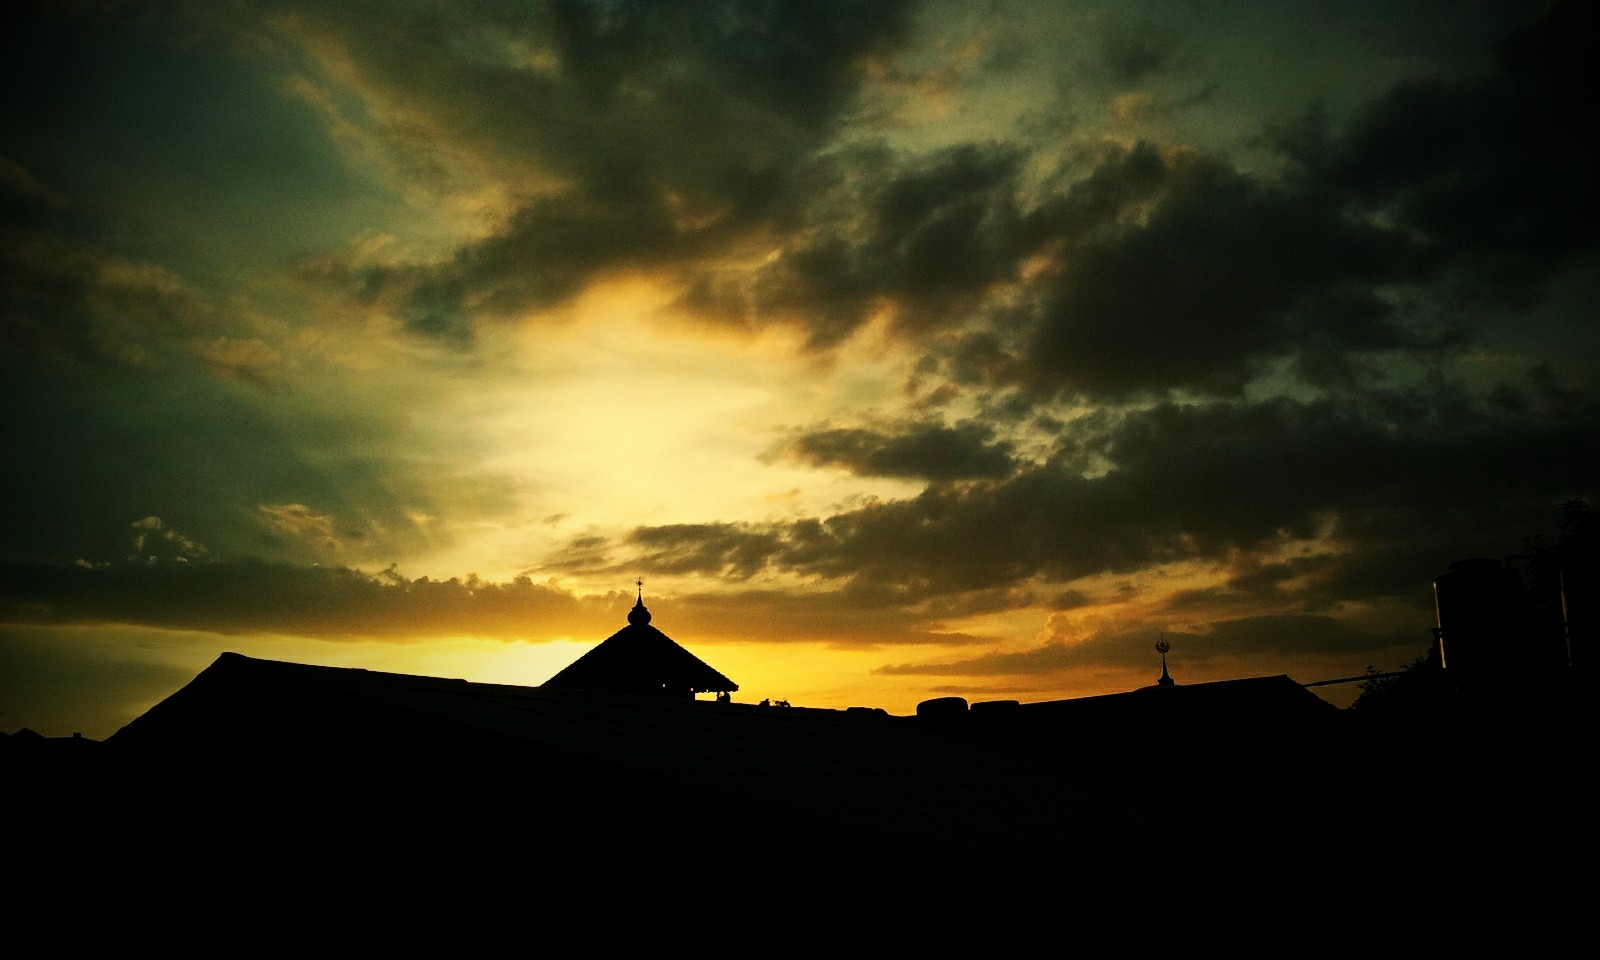
sea, horizon, silhouette, light, cloud, sky, sun, sunrise, sunset, skyline, sunlight, morning, dawn, atmosphere, dusk, evening, darkness, skies, mosque, afterglow